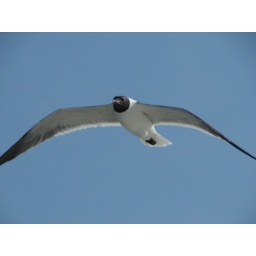
This bird followed our fishing boat all around the bay!!